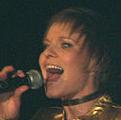
Age: 27